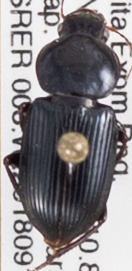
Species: Discoderus robustus
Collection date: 2018-09-12
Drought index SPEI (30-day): -0.39
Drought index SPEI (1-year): -1.69
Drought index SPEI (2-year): -1.45